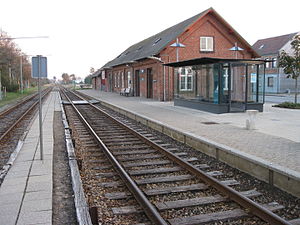
Lem Station
Lem Station
Lem Station
Lem Station er en dansk jernbanestation i Lem.